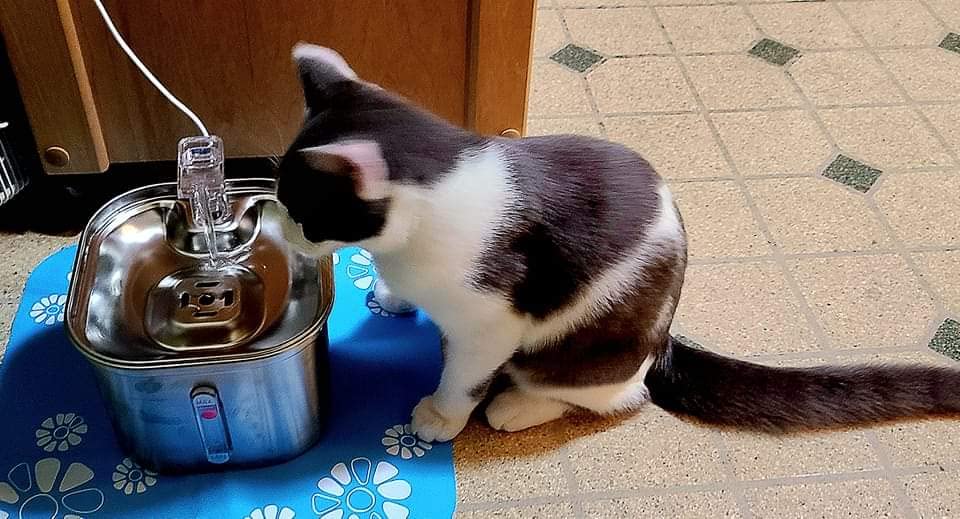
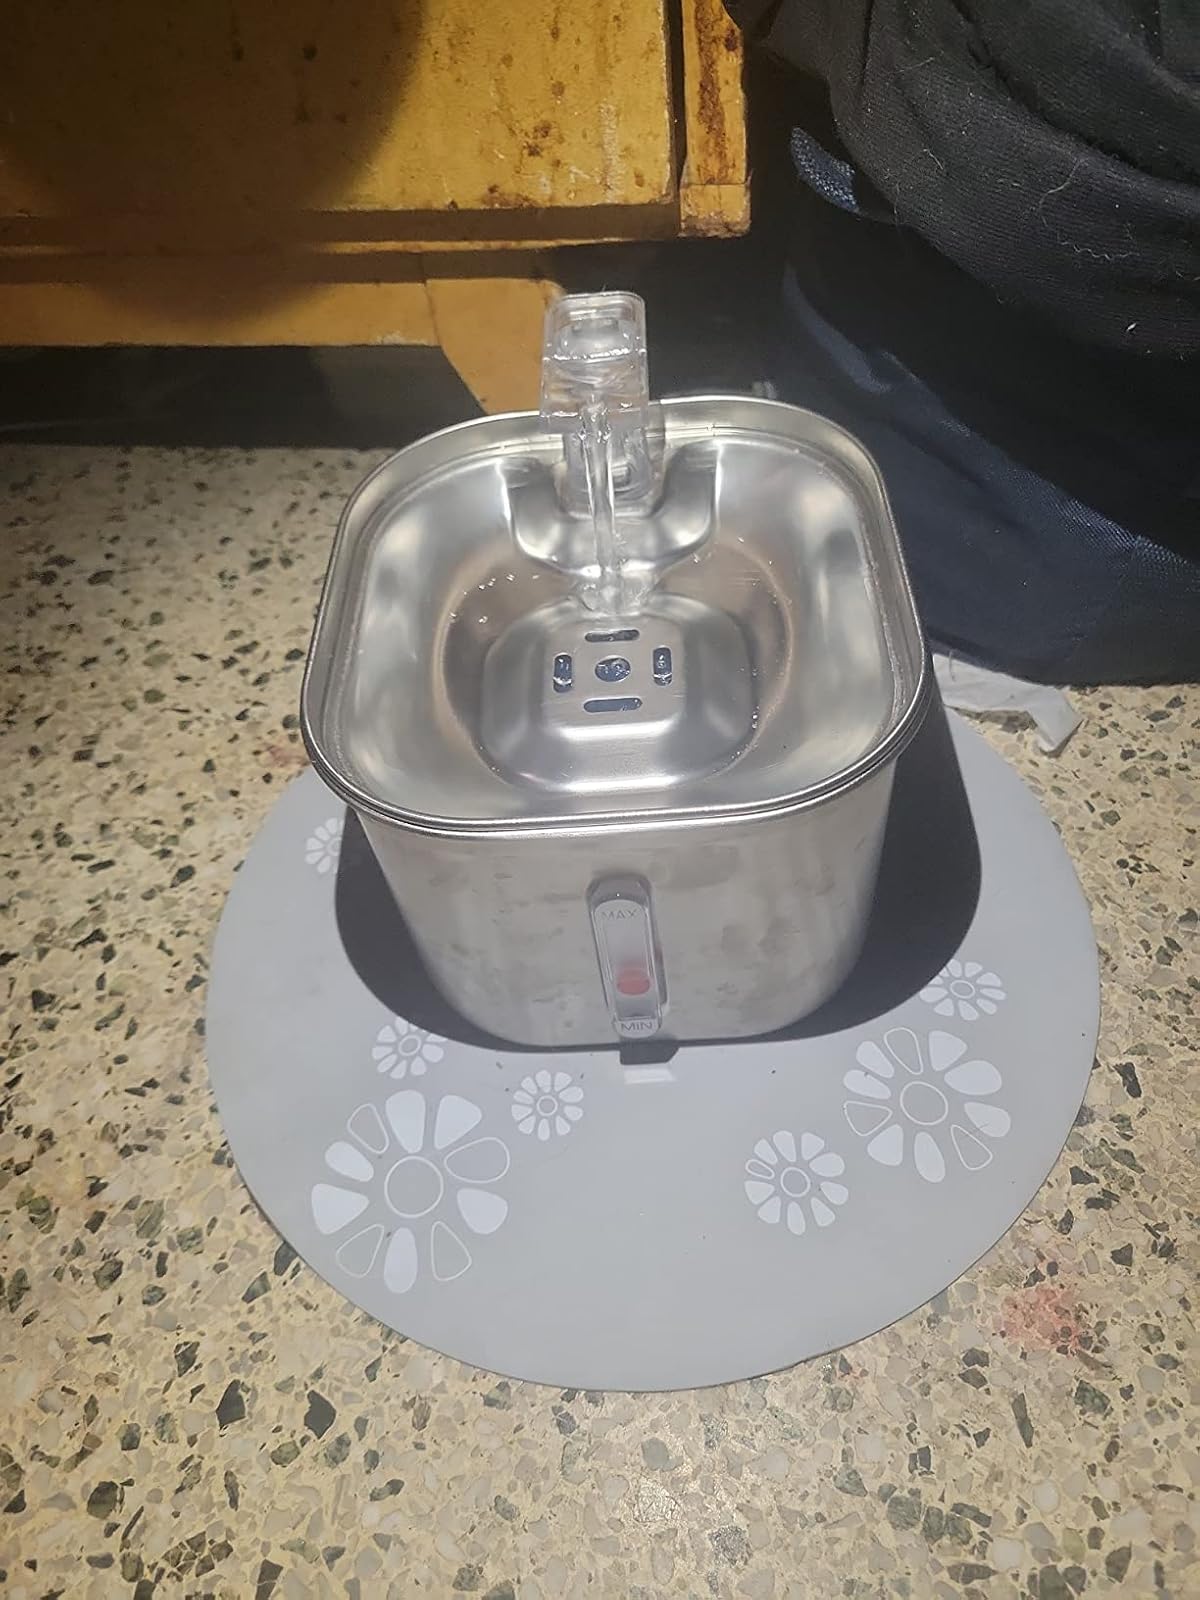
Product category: items_bowl
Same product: yes